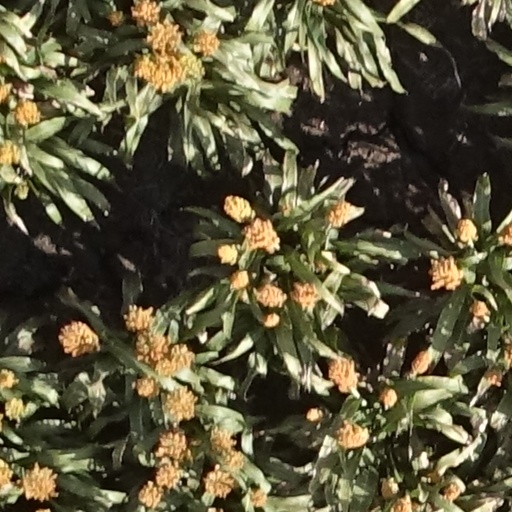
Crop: sorghum